BER Airport station

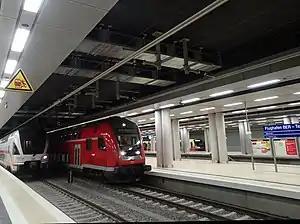
BER Airport station with IC, RB and S-Bahn trains

BER Airport station, previously titled before December 2023 as Flughafen BER – Terminal 1-2 station, is a railway station located under the main terminal of Berlin Brandenburg Airport, Germany serving its Terminals 1 and 2. Most train services are operated by Deutsche Bahn, which provides long-distance and regional connections while S-Bahn Berlin offers suburban lines.